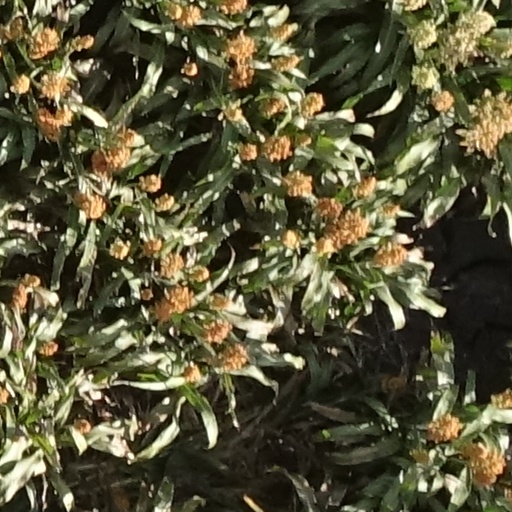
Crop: sorghum